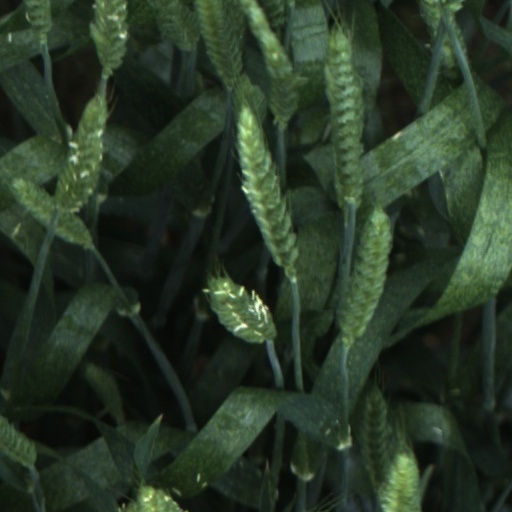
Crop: wheat